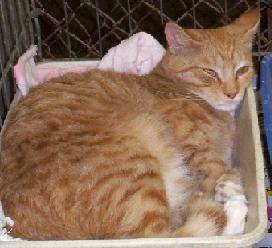
Label: cat